Walking in the United Kingdom

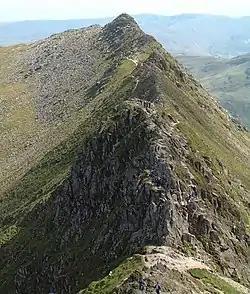
Striding Edge from Helvellyn, English Lake District

Many of the world's mountaintops may be reached by walking or scrambling up their least steep side. In Great Britain ridge routes which involve some scrambling are especially popular, including Crib Goch on Snowdon, the north ridge of Tryfan, Striding Edge on Helvellyn and Sharp Edge on Blencathra in the Lake District, as well as numerous routes in Scotland such as the Aonach Eagach ridge in Glencoe. Many such routes include a "bad step" where the scrambling suddenly becomes much more serious.